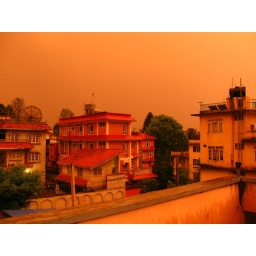
The sky turned reddish yellow @ march 30 evening after a shower of rain around my office premises.